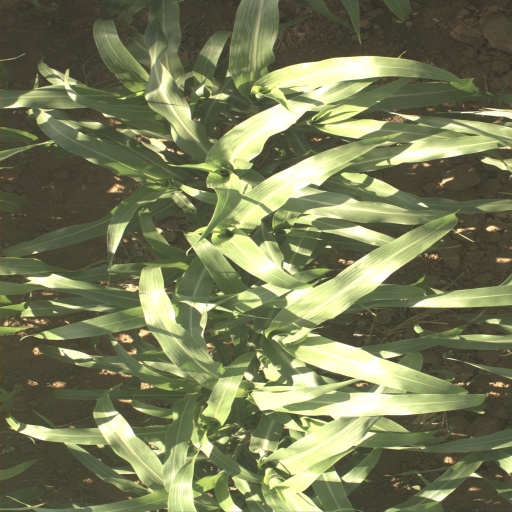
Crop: sorghum